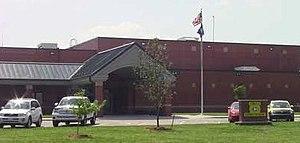
Benton est une municipalité américaine située dans le comté de Butler au Kansas.